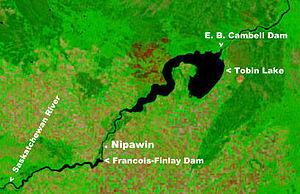
Nipawin est une ville de la province de la Saskatchewan au Canada.
Le lac Tobin est un réservoir en Saskatchewan au Canada. Il a été formé par le barrage E.B. Campbell sur la rivière Saskatchewan en 1963. Il est situé près de la ville de Nipawin.